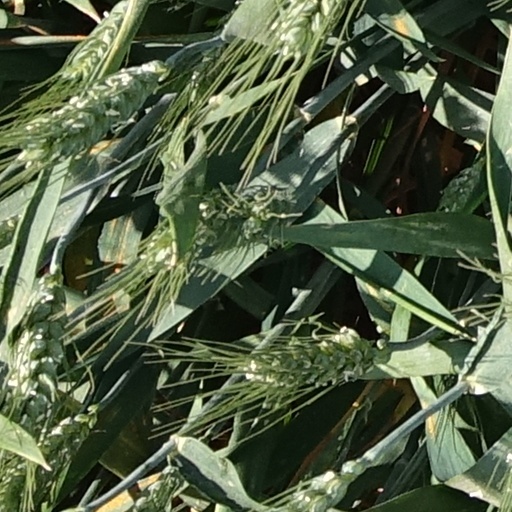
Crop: wheat